Padma Yangchan

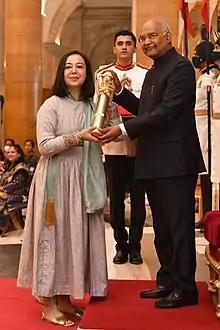

Padma Yangchan is an Indian entrepreneur from Ladakh. She trained as a fashion designer . She is the owner of Namza Couture and Namza Dining and known for reviving the indigenous art and craft of Ladakh as well as the food. She has received the Nari Shakti Puraskar in recognition of her achievements.